Theophilus Riesinger

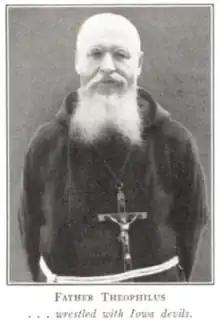
A portrait of Theophilus Riesinger taken for Time Magazine's 1936 issue on the Earling Exorcism. A caption below reads "Father Theophilus ... wrestled with Iowa devils".

Theophilus Riesinger, OFMCap, born Francis Xavier Riesinger (February 27, 1868 - November 9, 1941) was a German-American Capuchin friar and Roman Catholic priest, who became widely known as an exorcist in the United States due to the highly publicized possession case of Anna Ecklund in 1928.